Saggaf bin Muhammad Aljufri

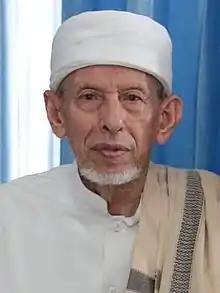
Habib Sayyid Saggaf Aljufri in 2018

Habib Sayyid Saggaf bin Muhammad Aljufri, M.A. (17 August 1937 – 3 August 2021) was an Indonesian Islamic scholar from Palu who was born in Pekalongan. He was one of the respected people among the society and was often visited by state officials to discuss religious and national issues. Public figures visited him especially when Alkhairaat held a ceremonial to remember the death (haul) of Habib Sayyid Idrus bin Salim al-Jufri or commonly known among the public as "Guru Tua". Like on 1 September 2012, when on 44th ceremonial to remember the death of Guru Tua, Minister of Religion Affairs of the Republic of Indonesia Suryadharma Ali visited Aljufri at his residence in Palu and discussing the matter of the Islamic flow of Sunni and Shia, Aljufri welcomed him kindly. The discussion occurred after problems arose regarding the conflict between Sunni and Shiite Islam after the clash which killed a resident in Sampang Regency, Madura Island. In addition to frequent dialogue with Sunni figures, Aljufri also often discussed with several Shia figures, even he received several visits of Shiite figures at his residence.